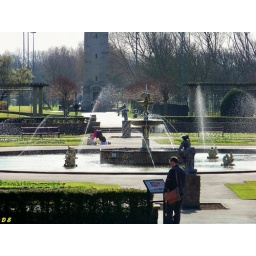
The clock tower in the background.